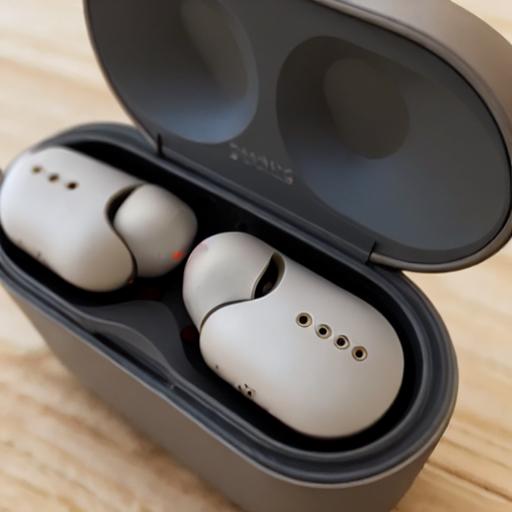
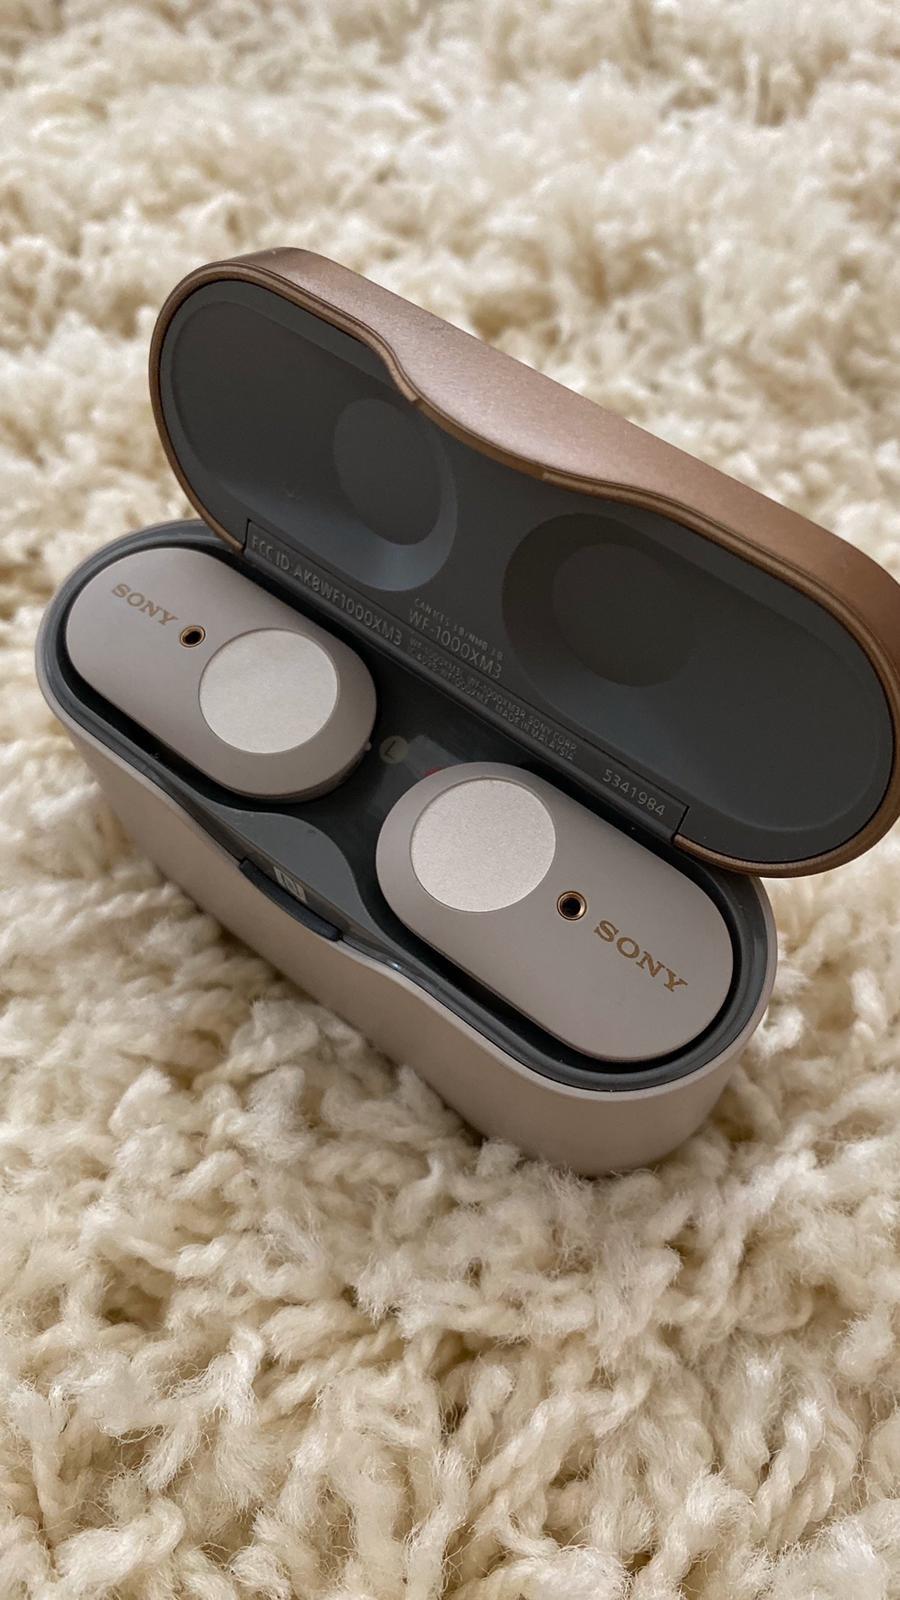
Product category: earbuds
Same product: no